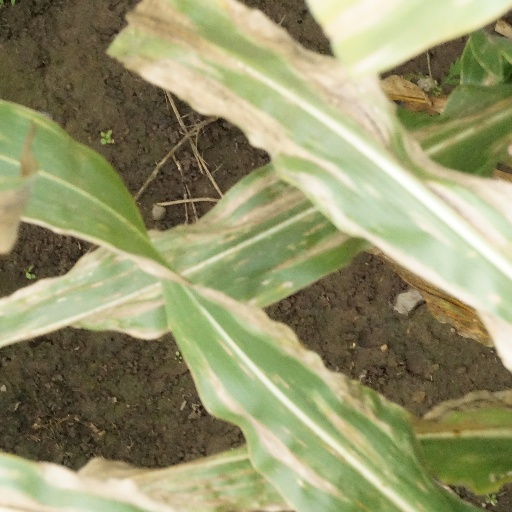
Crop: maize; corn